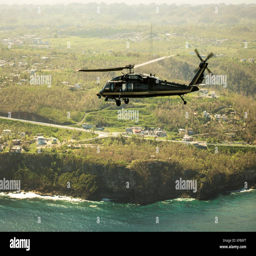
a helicopter surveys the damage in the aftermath